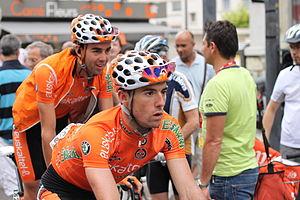
Alan Pérez Lezaun à son arrivée à Grenoble après la 5e étape du Critérium du Dauphiné 2010
Alan Pérez Lezaun, né le 15 juillet 1982 à Zurrukain, est un coureur cycliste espagnol, professionnel de 2005 à 2012.